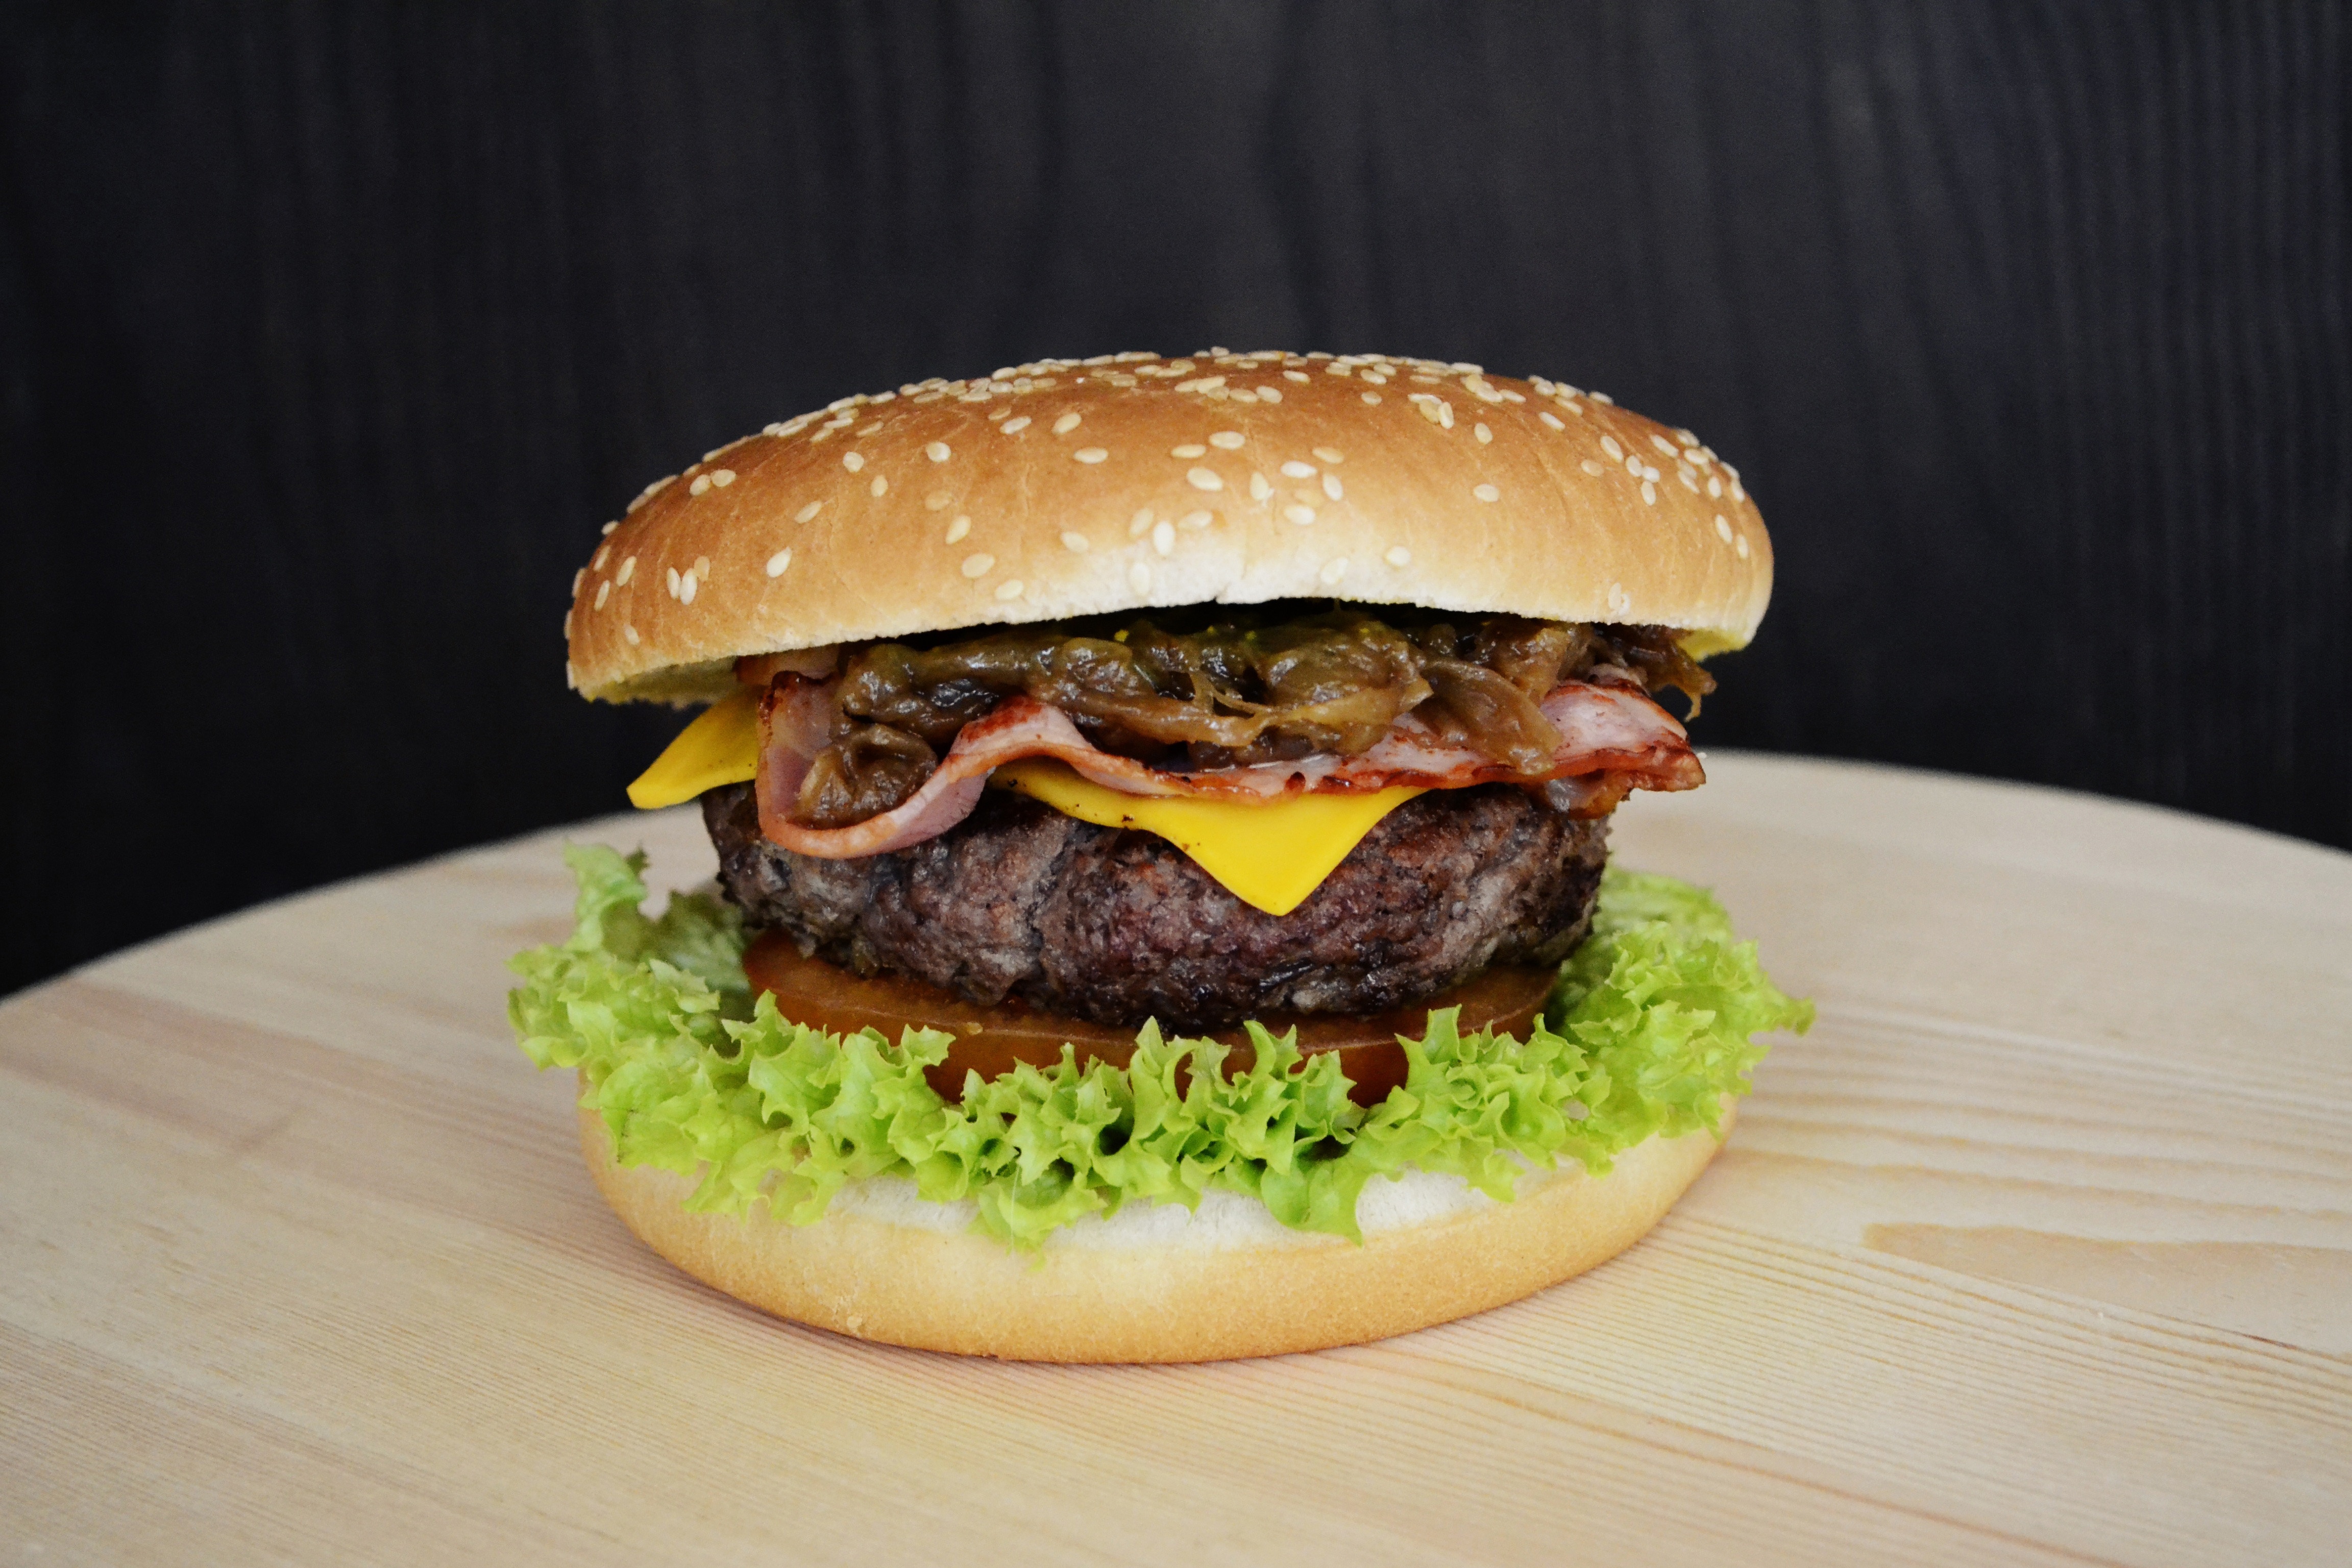
hamburger, food, buffalo burger, dish, cuisine, cheeseburger, Burger king premium burgers, junk food, fast food, ingredient, veggie burger, whopper, patty, sandwich, breakfast sandwich, bun, Original chicken sandwich, big mac, finger food, slider, Burger king grilled chicken sandwiches, produce, american food, meat, Baconator, American cheese, recipe, baked goods, chivito, salmon burger, bacon sandwich, cemita, Rou jia mo, fried food